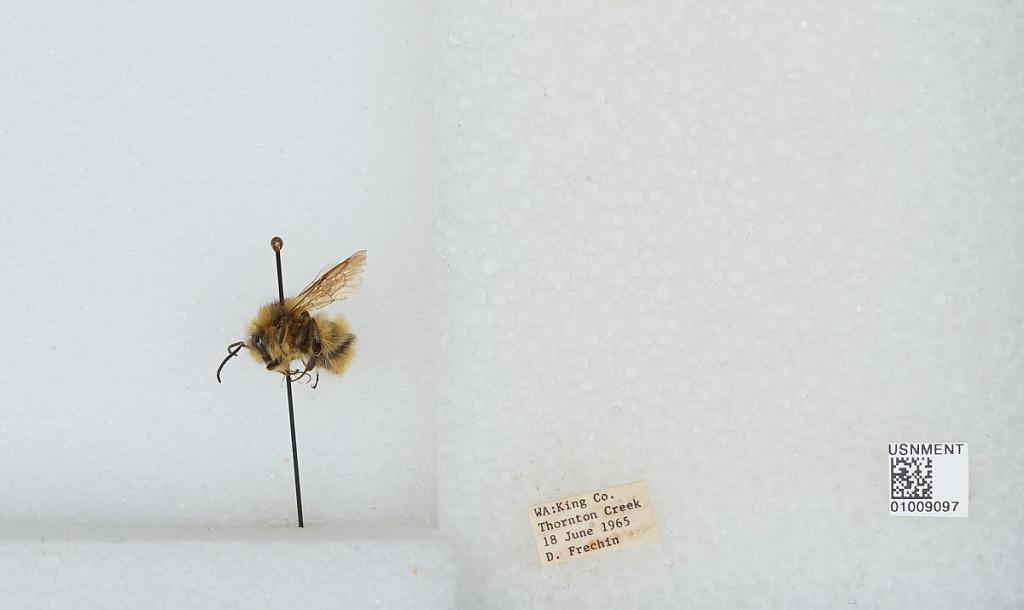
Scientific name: Bombus (Pyrobombus) mixtus Cresson
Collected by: D. Frechin
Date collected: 1965-6-18
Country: United States
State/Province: Washington
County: King
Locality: Thornton Creek
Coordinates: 47.7031, -122.309